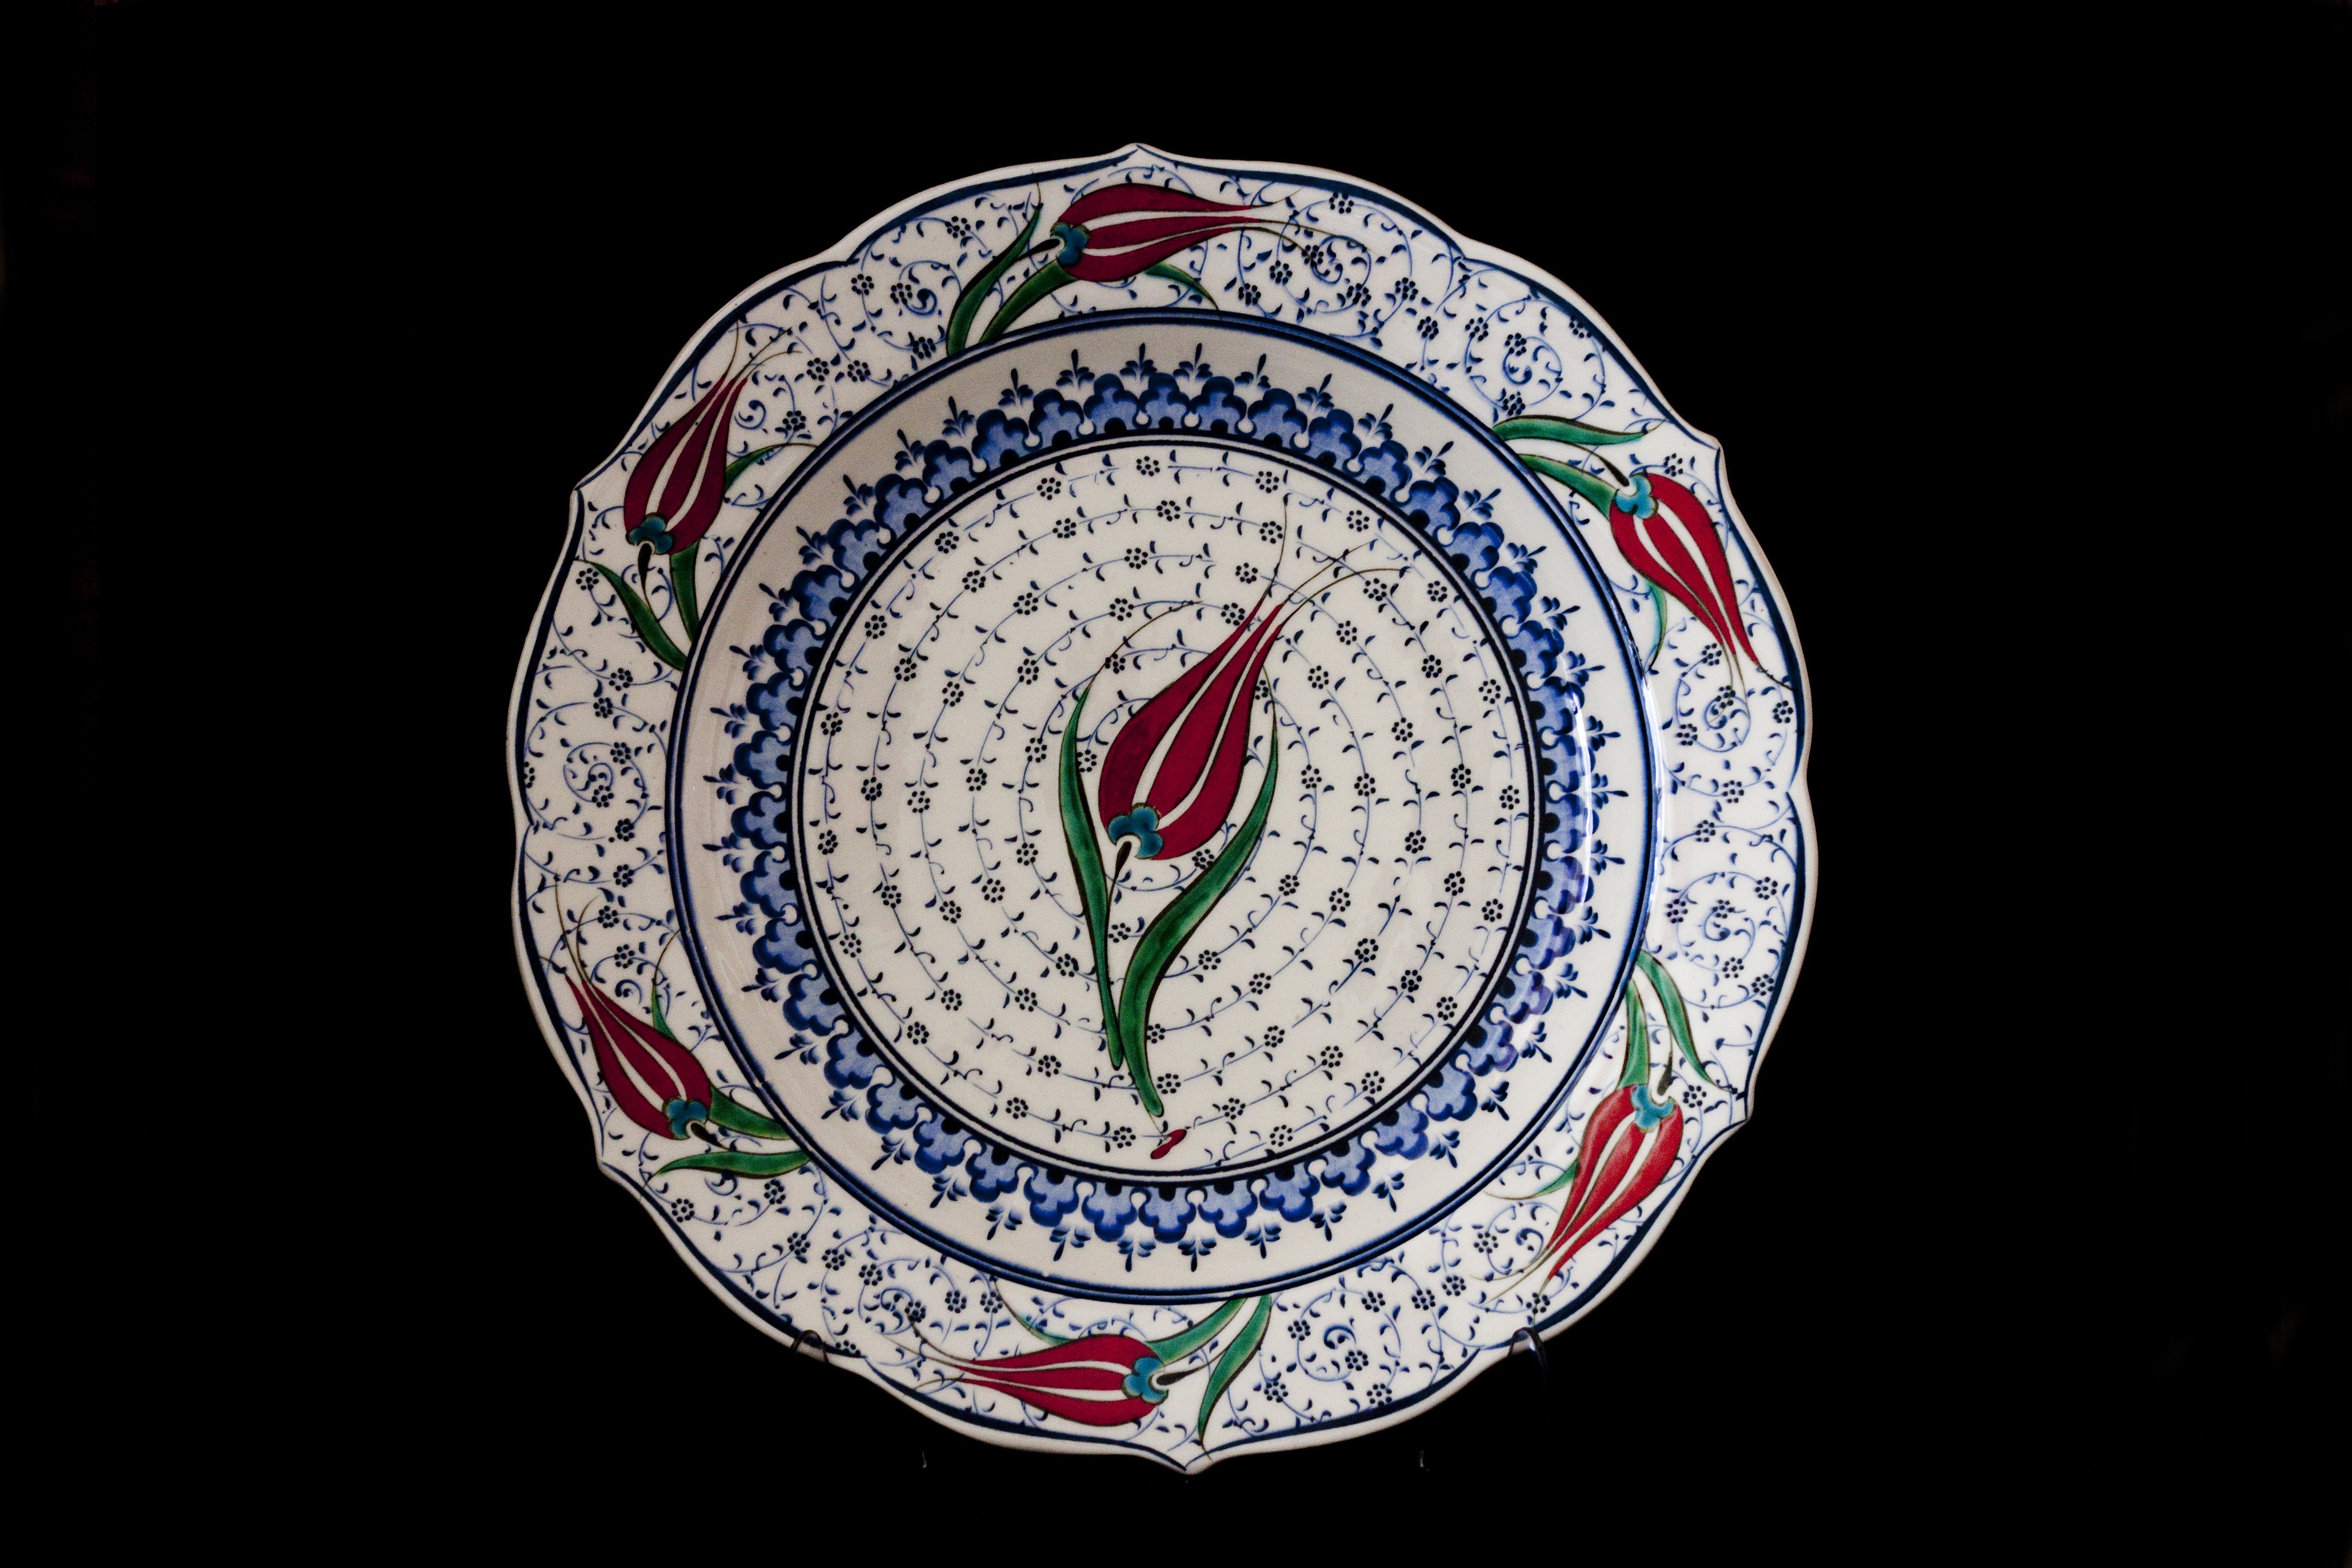
saucer, ceramic, plate, tile, tableware, material, circle, product, font, turkey, porcelain, platter, handicrafts, increased, dishware, blue and white porcelain, atalay melahat glow, hare tile